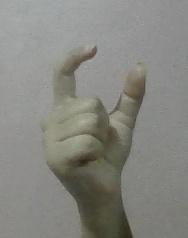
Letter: nun